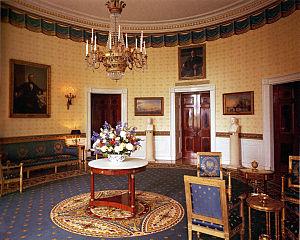
L'association historique de la Maison-Blanche, fondée en 1961 par les efforts de la Première dame Jacqueline Kennedy, est un organisme privé à but non lucratif avec mission de renforcer la compréhension, l'appréciation et le plaisir du public pour la Maison-Blanche, résidence et principal lieu de travail du président des États-Unis.